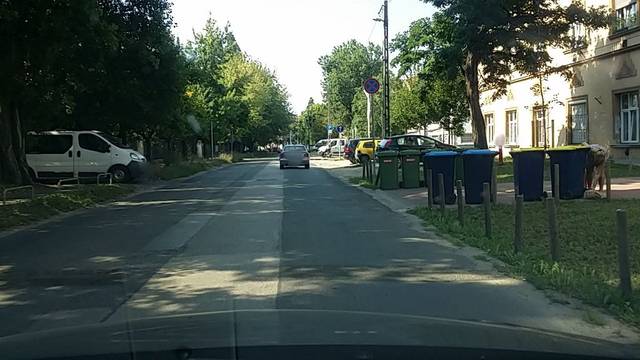
Region: Hungary
Coordinates: 47.529, 19.088